Elisabeta Lipă

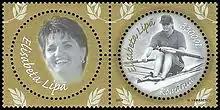
Lipă on a 2004 Romanian stamp

Lipă made her debut at the age of 19 at the 1984 Summer Olympics in Los Angeles, California, where she won her first gold medal in the double sculls event. She won her most recent gold medal in the eight at the Athens Summer Olympics in 2004. She is the only person to win a gold medal in the two premiere rowing events: the single scull and the eight. She is also one of very few women to win a gold medal in both a sculling (two oars per person) and a sweep (one oar per person) event. (Canada's Kathleen Heddle and Marnie McBean accomplished the same, sculling and sweep gold medals, in 1992 and 1996. Also, Romanians Simona Radis and Ancuta Bodnar, gold in double sculls in Tokyo, 2020, and eight, in Paris 2024.)